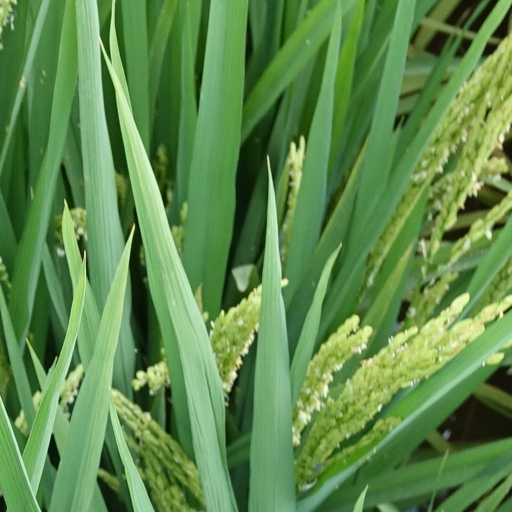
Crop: rice